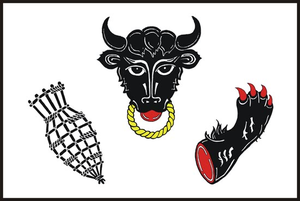
Nedvědice est un bourg du district de Brno-Campagne, dans la région de Moravie-du-Sud, en République tchèque. Sa population s'élevait à 1 350 habitants en 2019.